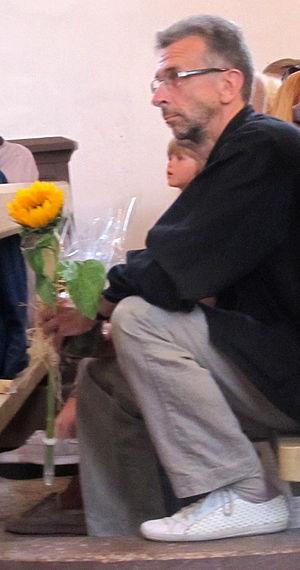
6 février : La Voix humaine de Poulenc, créé salle Favart à Paris avec la soprano Denise Duval.
Erkki-Sven Tüür est un compositeur estonien, né à Kärdla, sur l'île estonienne de Hiiumaa, le 16 octobre 1959.